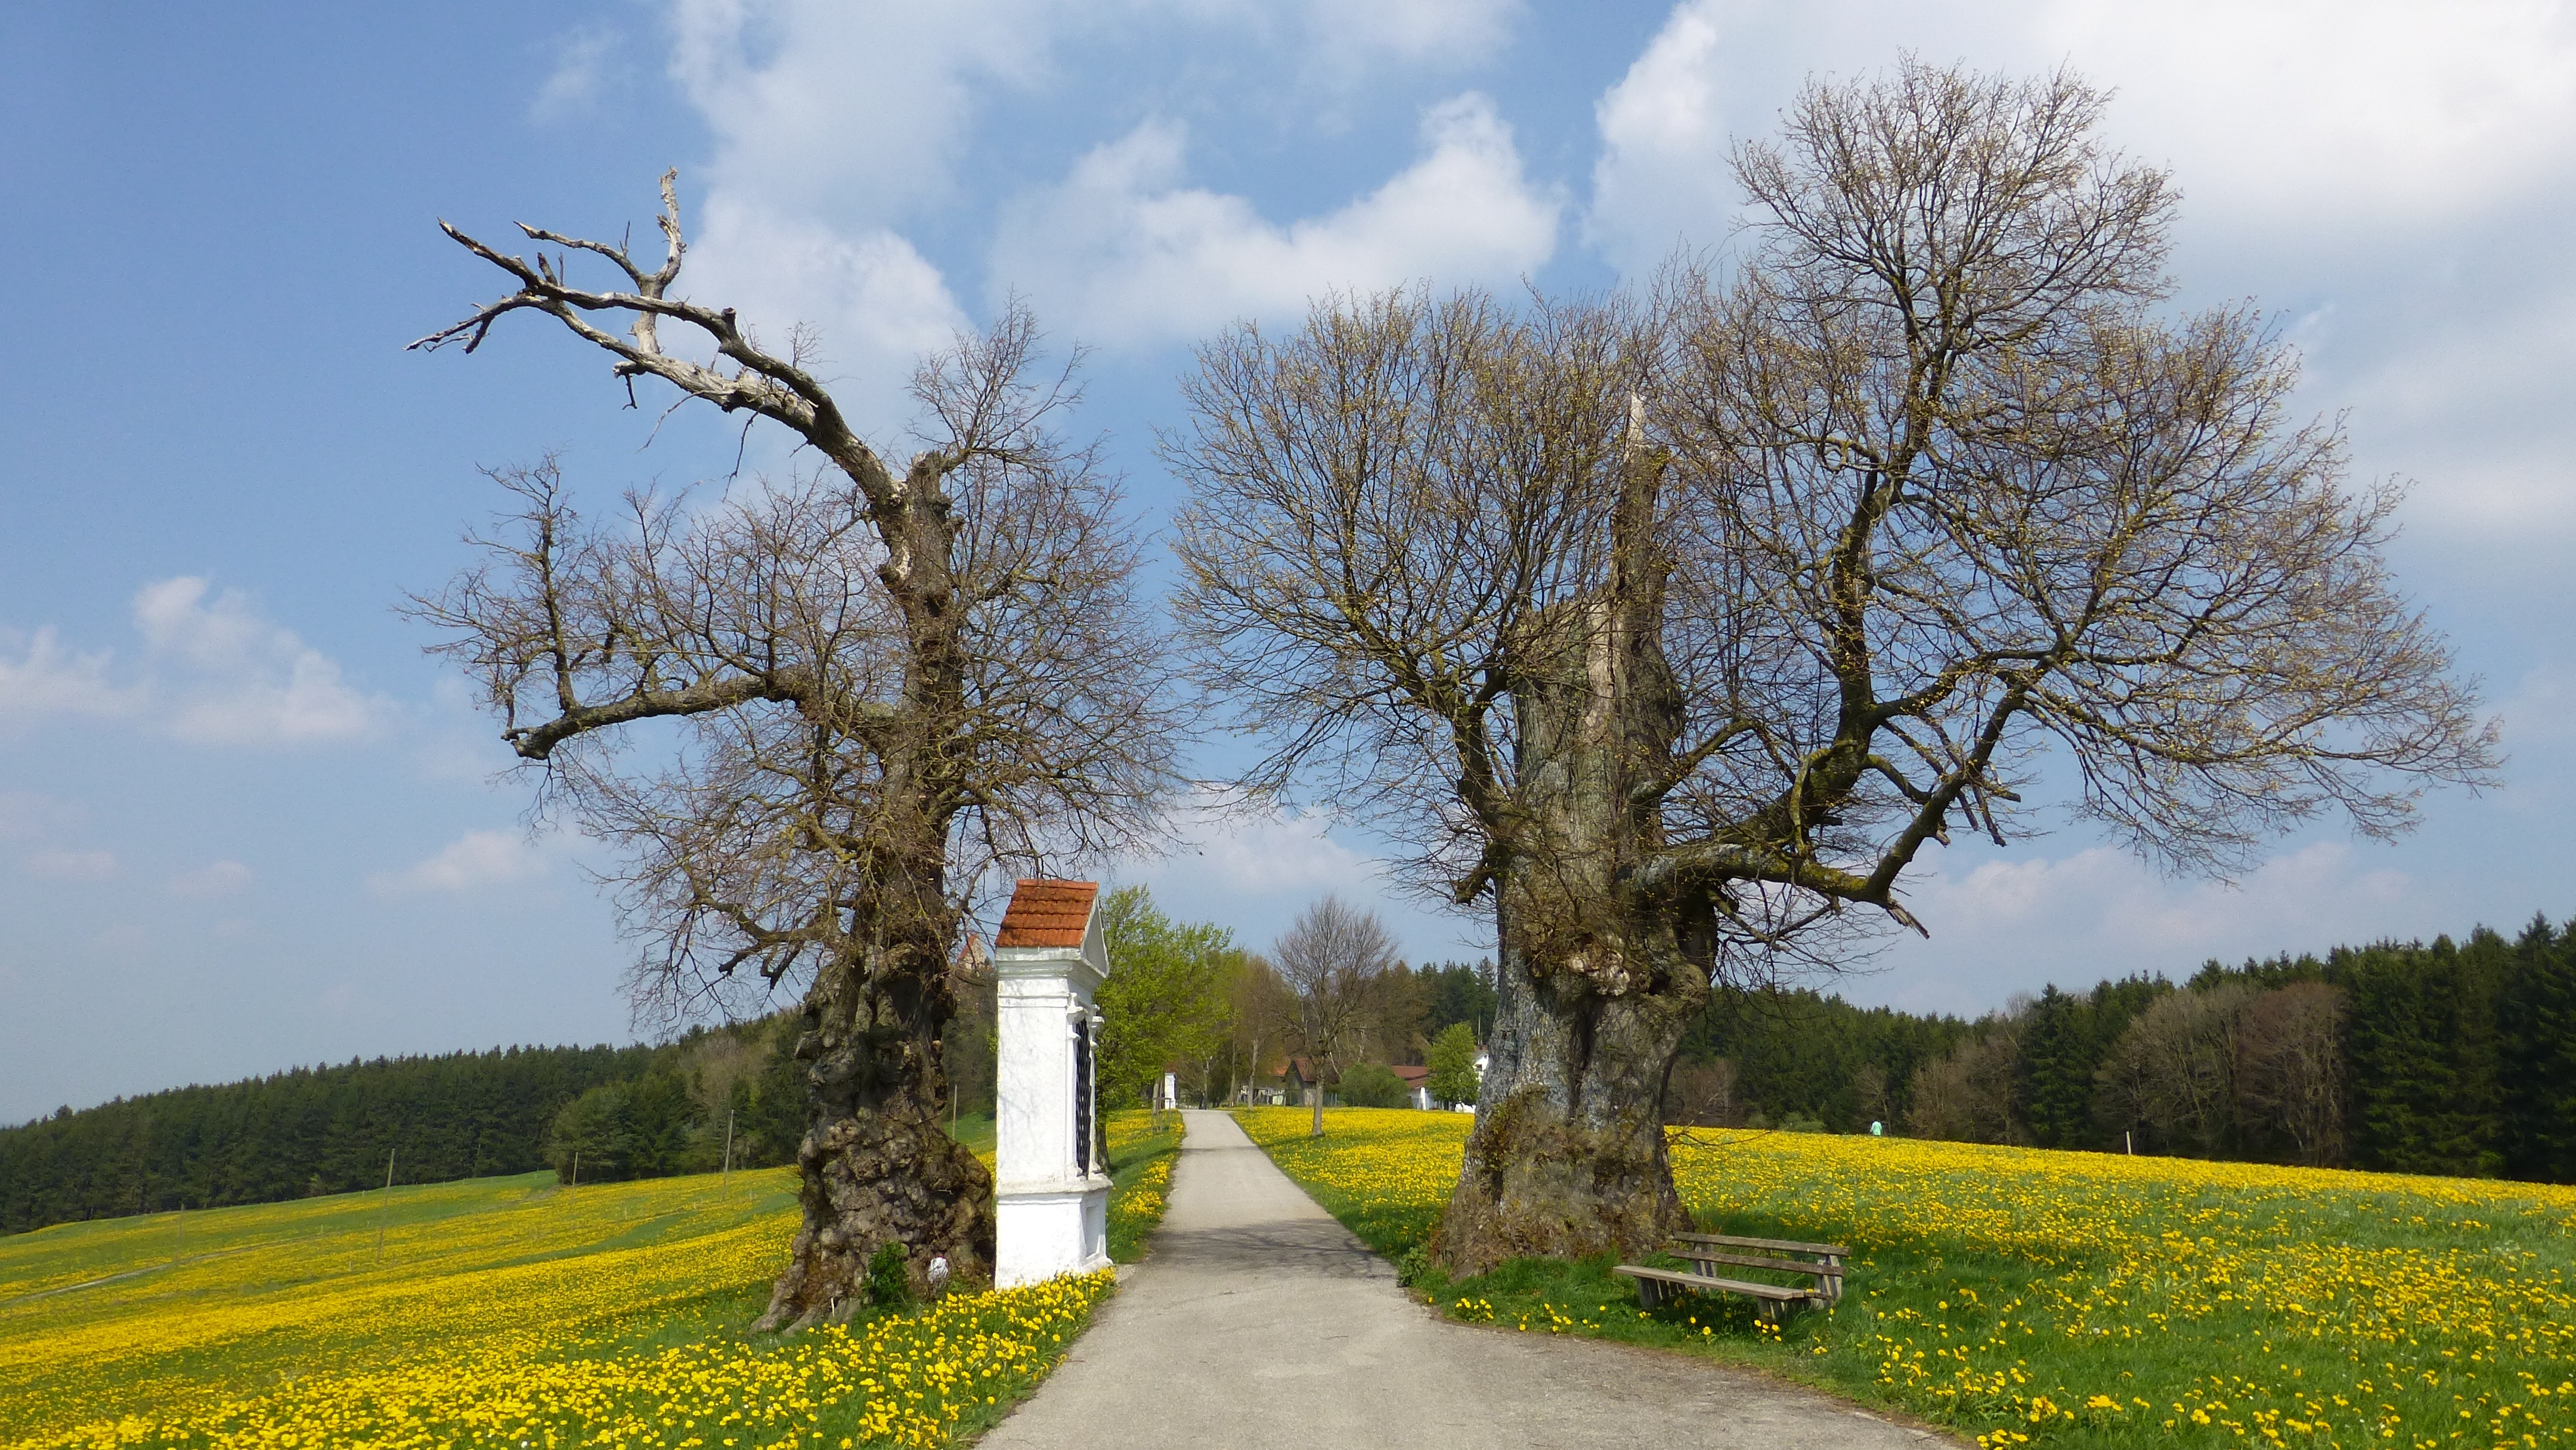
landscape, tree, nature, grass, blossom, plant, meadow, leaf, flower, spring, autumn, flora, season, shrub, way of the cross, rural area, flowering plant, woody plant, land plant, allgau, georgi mountain